United Armenia

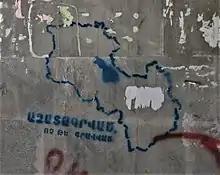
A graffiti in Yerevan of the map outline of Armenia and Nagorno-Karabakh. The text reads "Liberated, not occupied."

Up until the Great Surgun (1604) and Azerbaijan's ethnic cleansing policies in the 20th century, Armenians had comprised a significant demographic group in the region. Armenian tradition says that Nakhichevan (Նախիջևան "Naxidjevan" in Armenian and Naxçıvan in Azerbaijani) was founded by Noah. Armenians have been living in Nakhichevan since ancient times. It was one of "gavars" of Vaspurakan province of the Kingdom of Armenia. In 189 BC, Nakhchivan became part of the new Kingdom of Armenia established by Artaxias I. Within the kingdom, the region of present-day Nakhichevan was part of the Ayrarat, Vaspurakan and Syunik provinces.